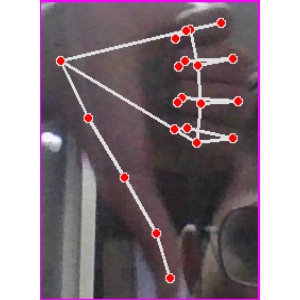
अक्षर: फ